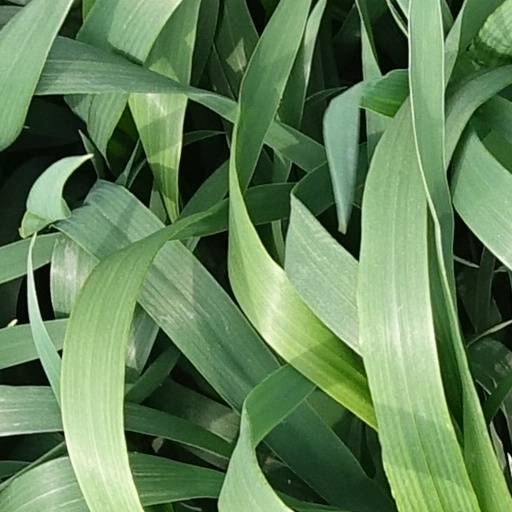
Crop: wheat